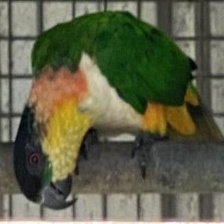
Species: BLACK HEADED CAIQUE
Scientific name: PIONITES MELANOCEPHALUS